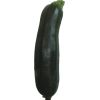
Label: dark_zucchini